The Wilderness Society (United States)

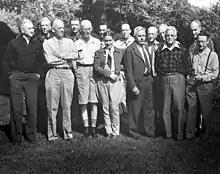
Founders at Old Rag Mountain, VA in 1946

On April 30, 1937, The Wilderness Society was incorporated by eight men who would later become prominent conservationists of the 20th century.